Joseph Cella

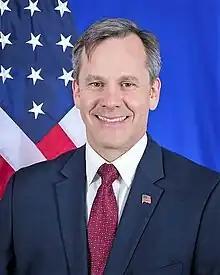
Official portrait, 2019

Joseph James Cella (born November 14, 1969) is an American diplomat and political advisor, who served concurrently as the United States Ambassador to Fiji, Kiribati, Nauru, Tonga, and Tuvalu from 2019 to 2021. A prominent Roman Catholic, Cella co-founded the National Catholic Prayer Breakfast.